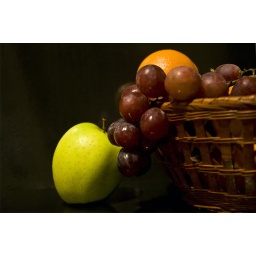
season's fruit in black